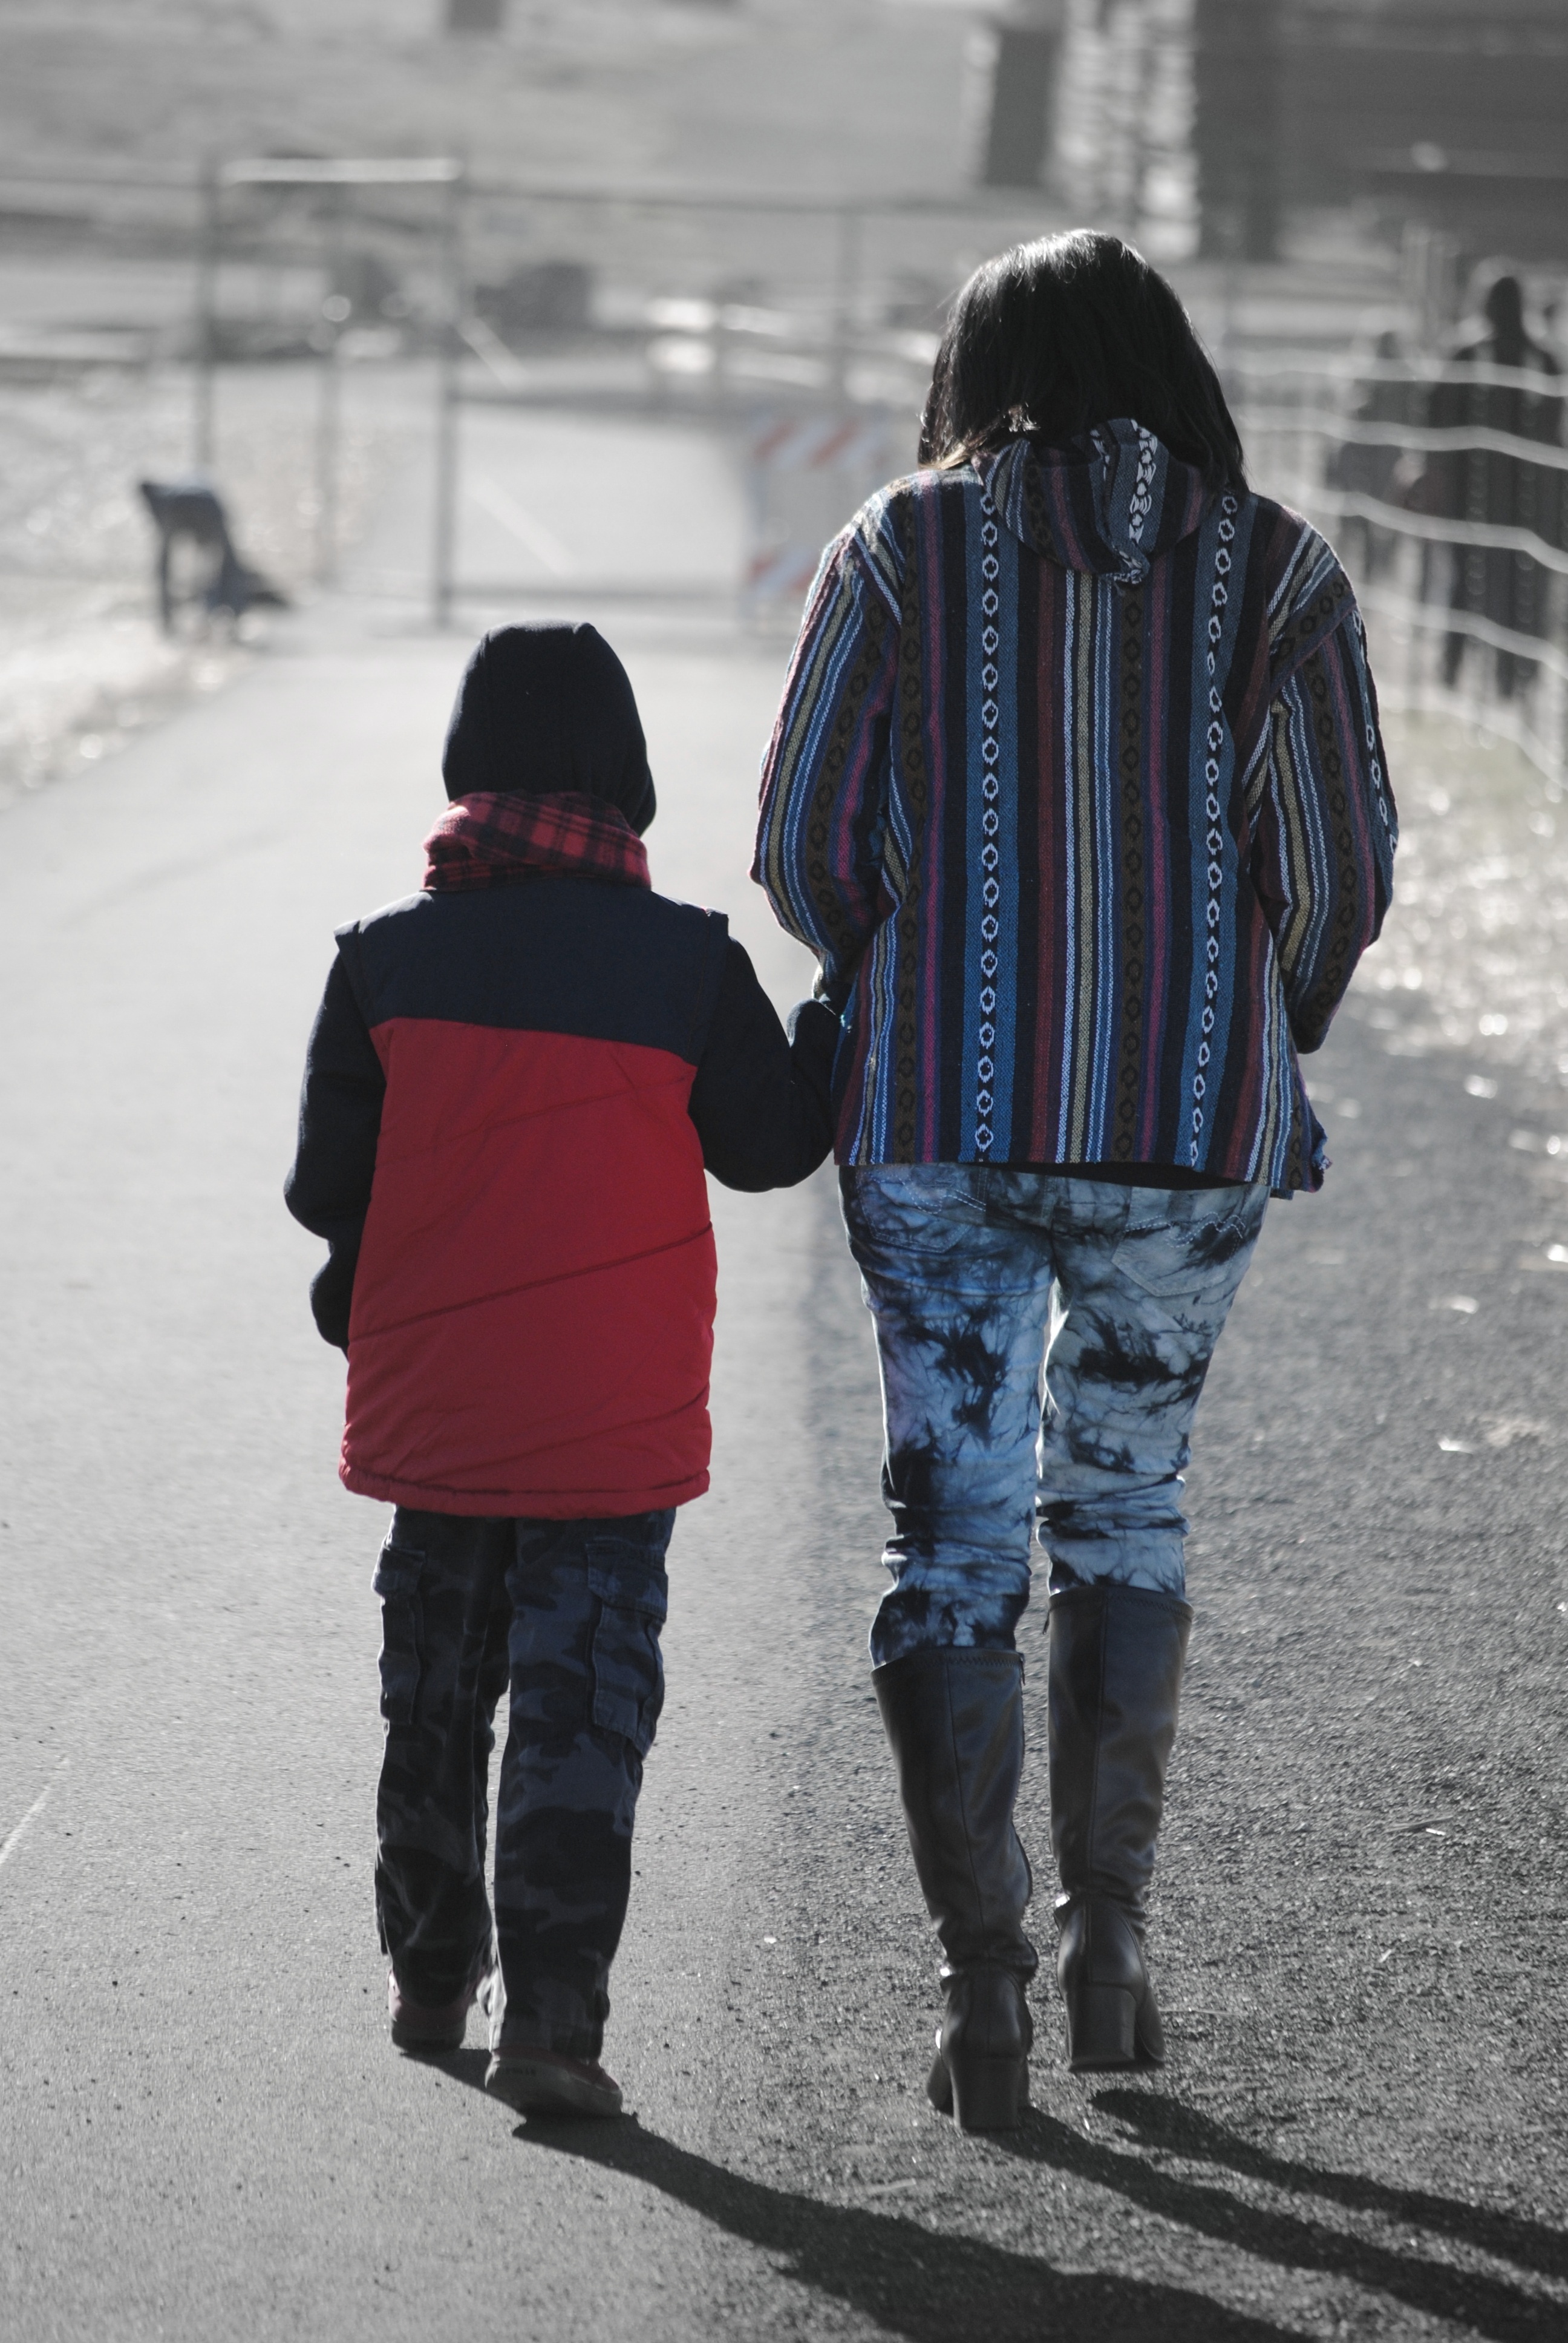
walking, snow, winter, road, street, rain, love, spring, color, weather, fashion, clothing, black, season, parent, mom, son, family, mother, infrastructure, footwear, snapshot, mother's day